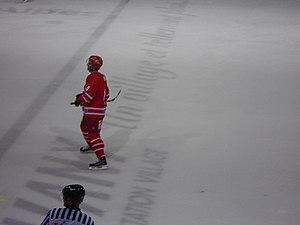
Jesper Duus, joueur de hockey sur glace avec l'équipe du Danemark. Match amical contre la France à Grenoble.
Jesper Duus est un joueur professionnel danois de hockey sur glace.